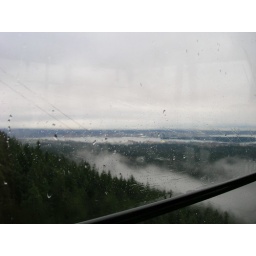
A view back over vancouver from the grouse mountain sky car.